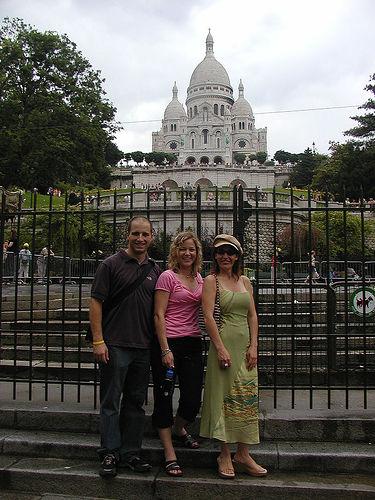
Weather: cloudy or overcast